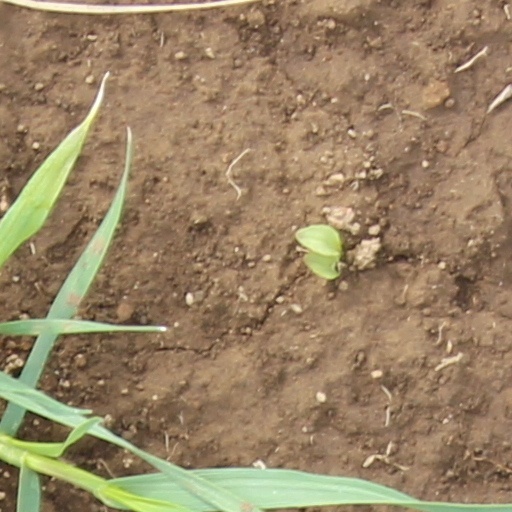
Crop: wheat